Rakhwala (1971 film)

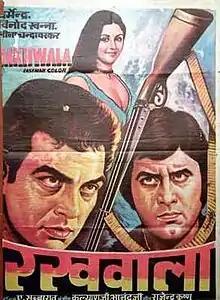
Poster

Rakhwala is a 1971 Indian Hindi-language action thriller film directed by Adurthi Subba Rao. The film stars Dharmendra, Leena Chandavarkar and Vinod Khanna. It is a remake of the 1967 Tamil film "Kaavalkaaran".